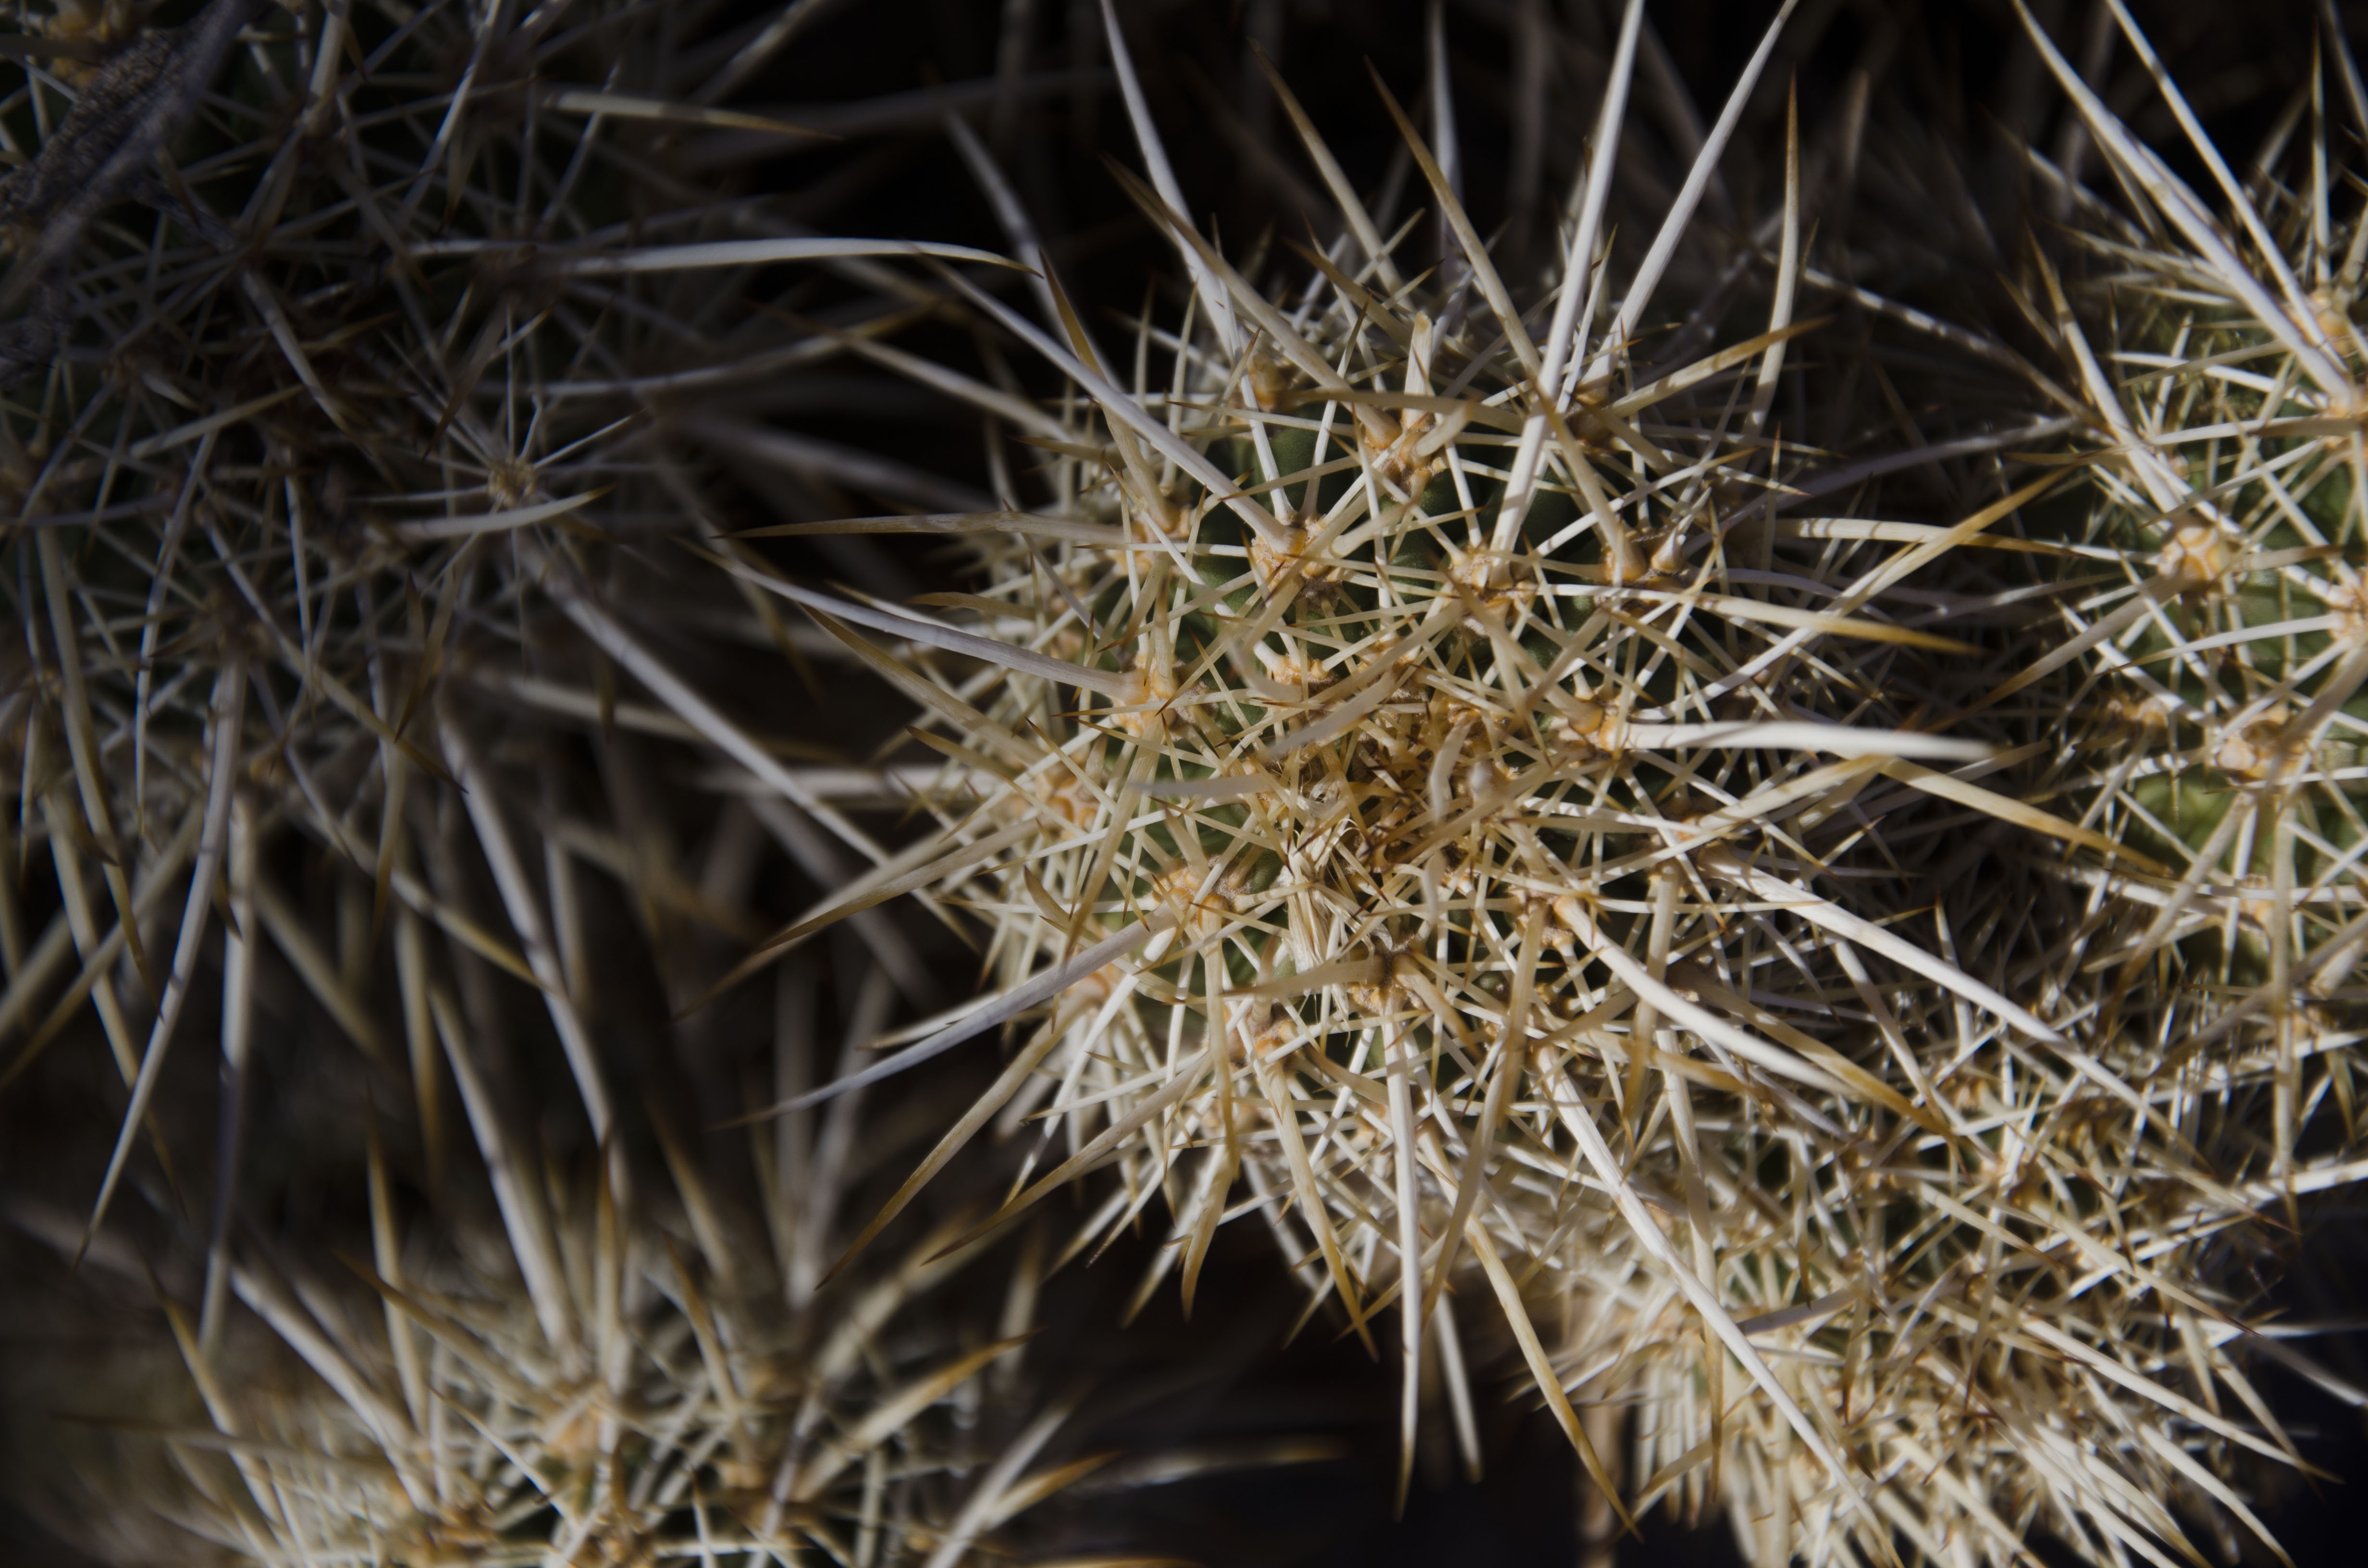
nature, outdoor, branch, spiky, prickly, cactus, sharp, plant, texture, desert, flower, dry, natural, botany, cacti, flora, botanical, close up, background, hazard, vegetation, danger, spikes, macro photography, thorny, flowering plant, grass family, plant stem, land plant, thorns spines and prickles